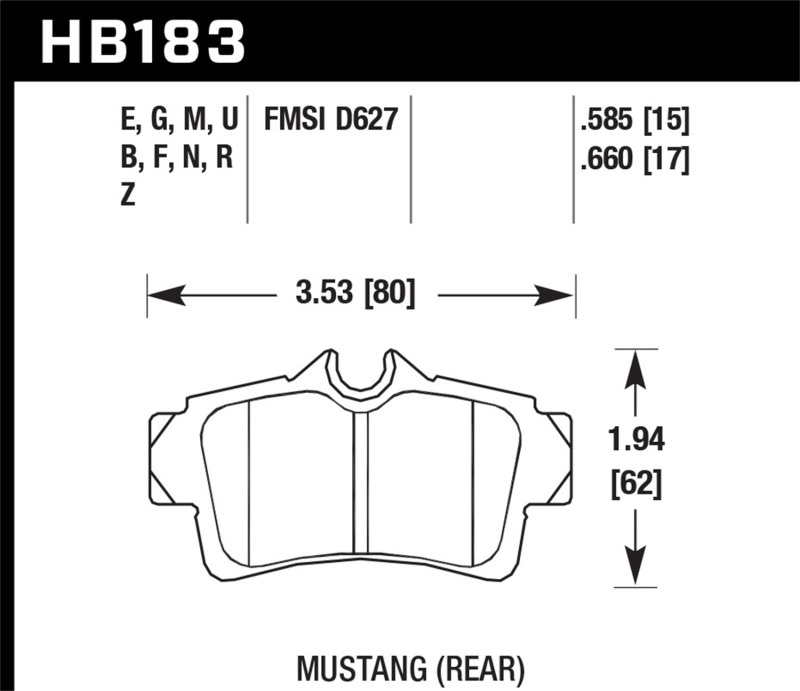
Hawk 2001-2001 Ford Mustang Bullitt 4.6 HPS 5.0 Rear Brake Pads
High Performance Street disc brake pads are legendary for increasing stopping power on street-legal vehicles. Increasing the performance of your vehicles braking system is easy when you choose Hawk Performances HPS braking compound. The High Performance Street compound offers a higher coefficient of friction over stock brake pads and can provide you 20 to 40 percent more stopping power and higher resistance to brake fade than most standard replacement pads. Less fade means you will have better pedal feel and more consistent performance in a durable brake pad that generates less brake dust. This Part Fits: Year Make Model Submodel 2001 Ford Mustang GT Bullitt 2003-2004 Ford Mustang Mach 1 1994-1999,2001,2003-2004 Ford Mustang SVT Cobra 2003 Ford Mustang SVT Cobra 10th Anniversary 1995,2000 Ford Mustang SVT Cobra R
Brand: Hawk Performance
Category: Vehicles & Parts > Vehicle Parts & Accessories > Motor Vehicle Parts > Motor Vehicle Braking > Brake Pads